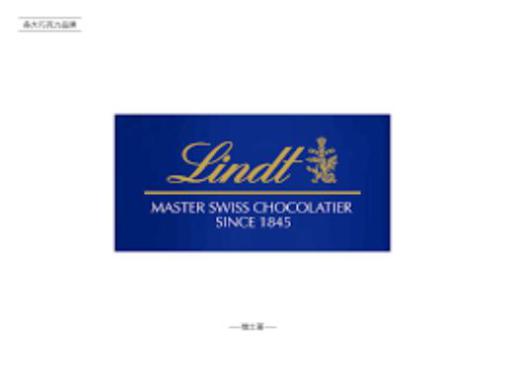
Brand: lindt
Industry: Food